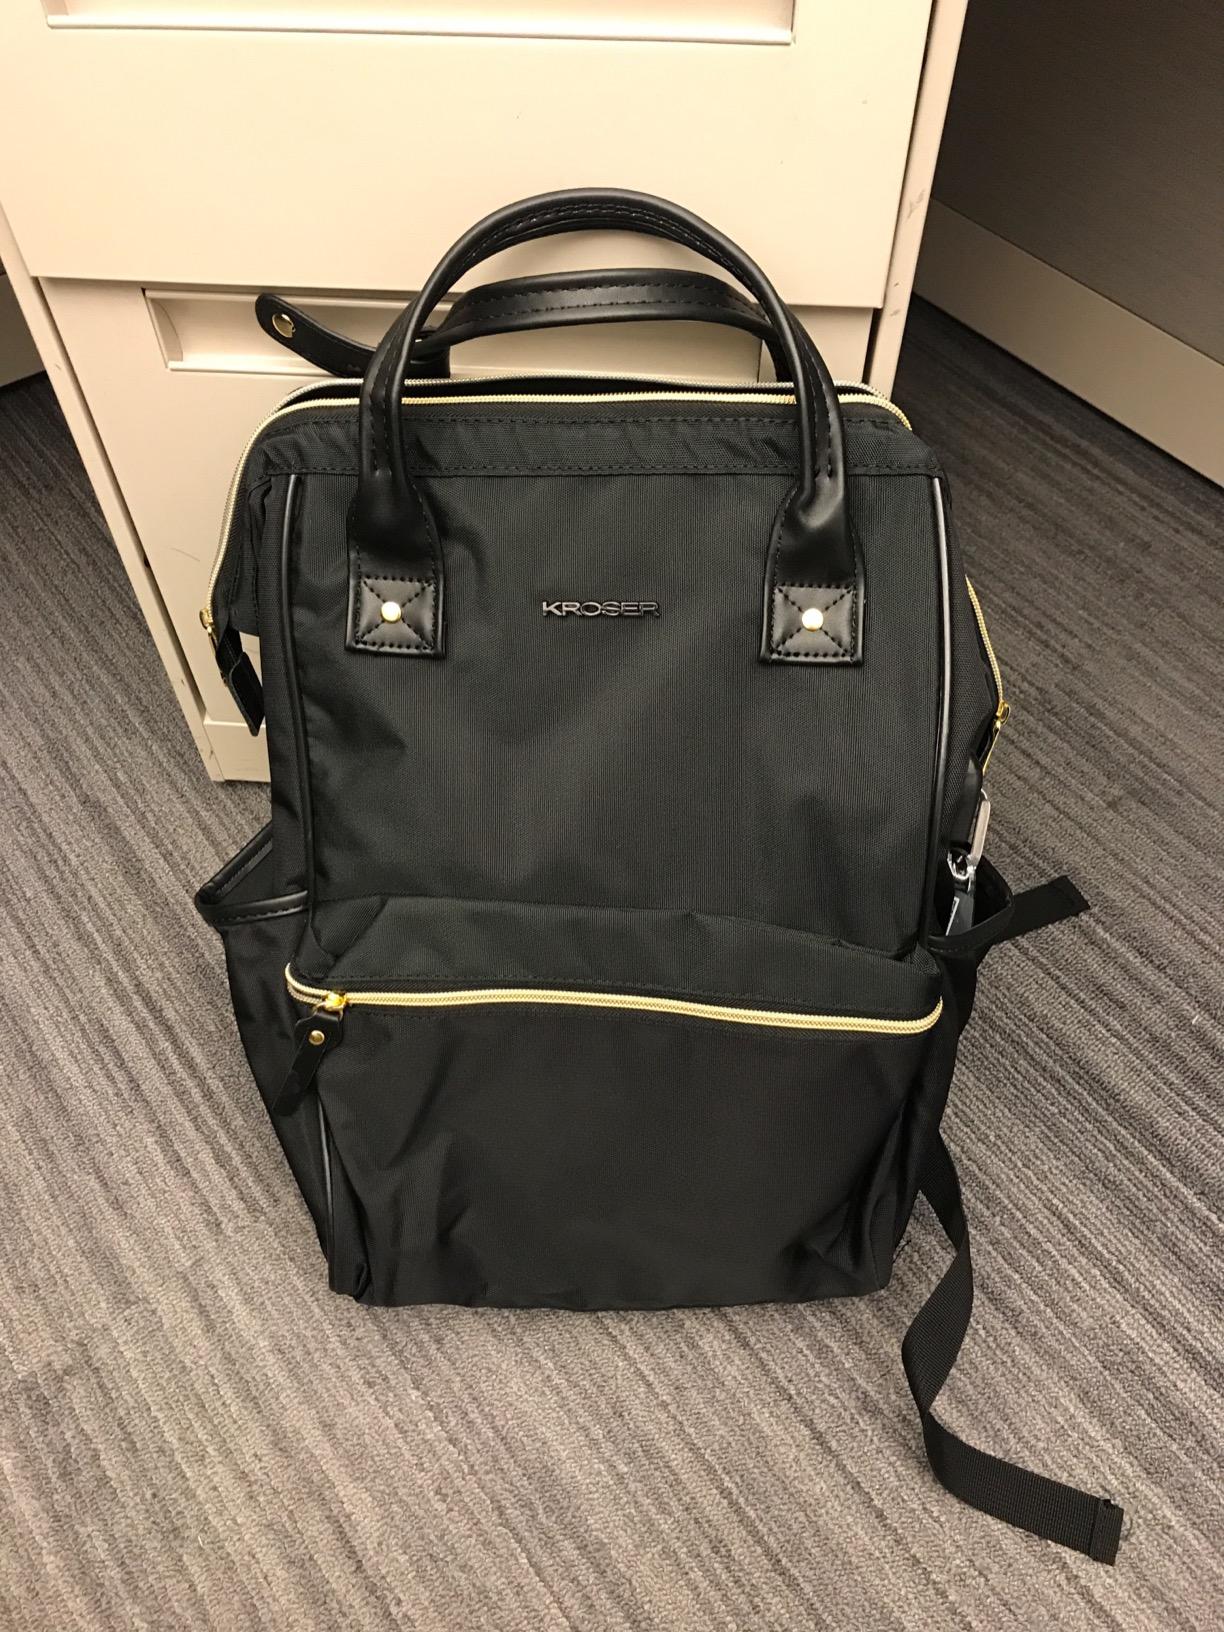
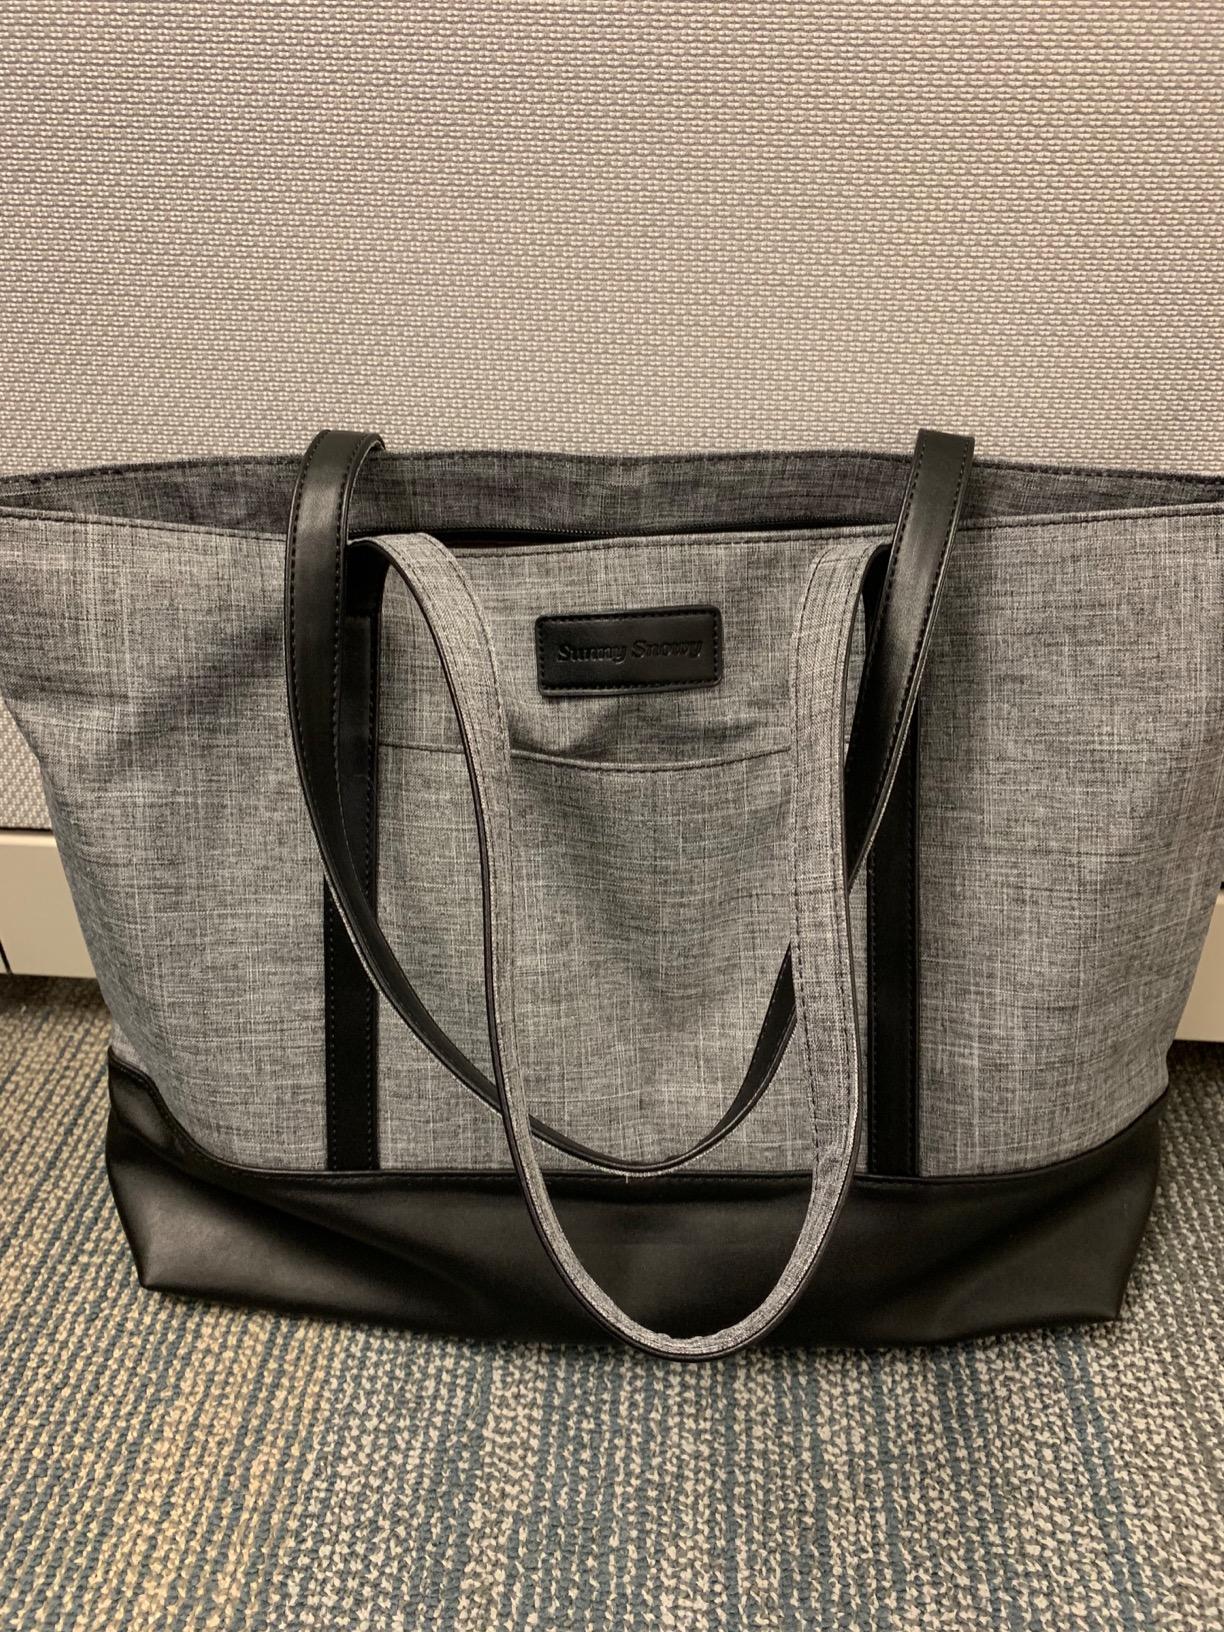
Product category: bag
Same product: no